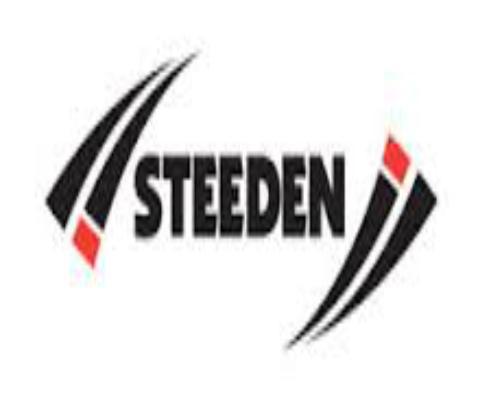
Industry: Sports